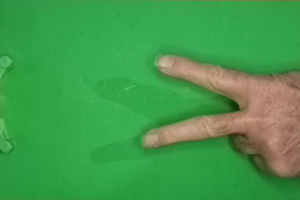
Label: scissors